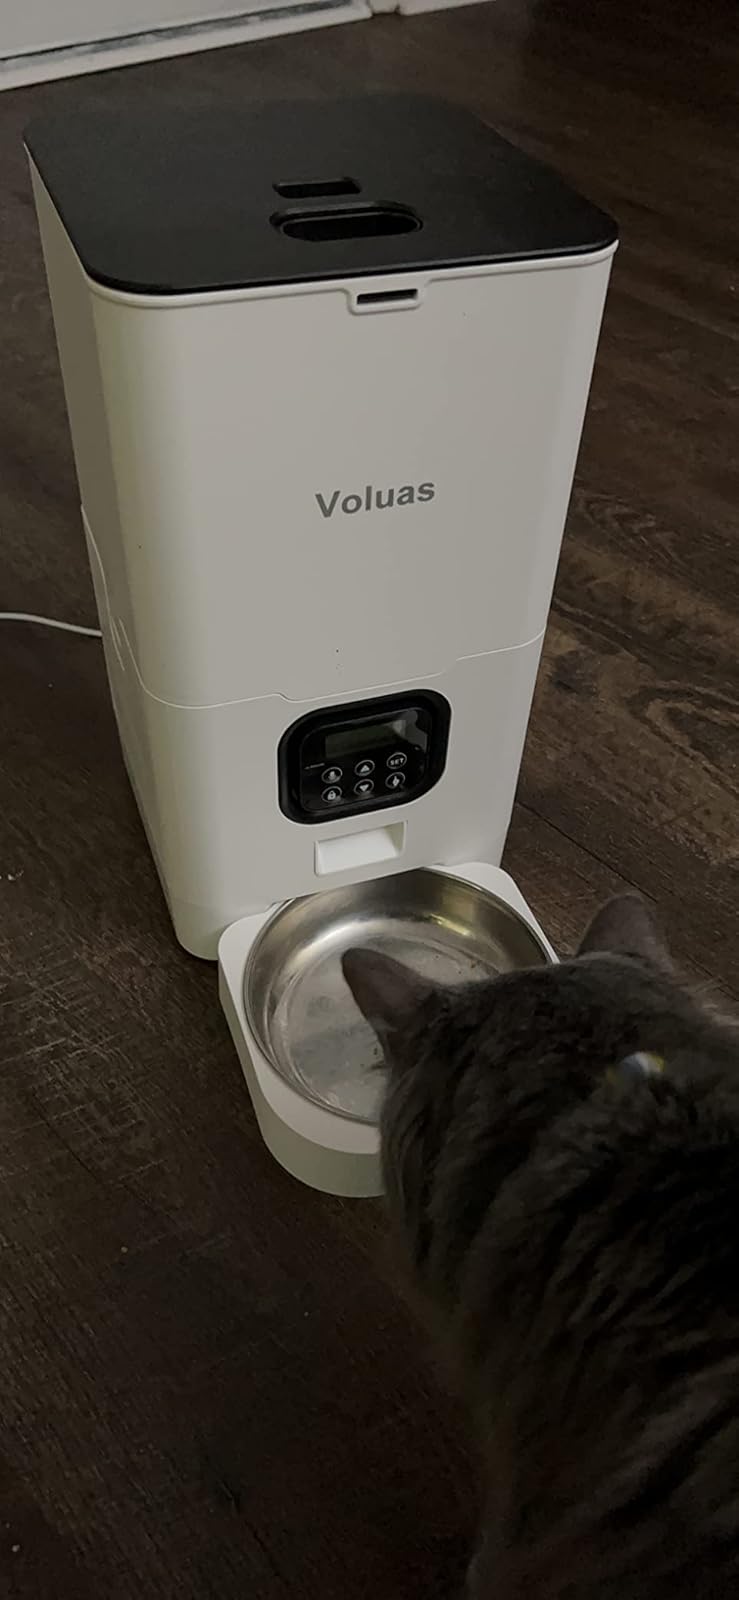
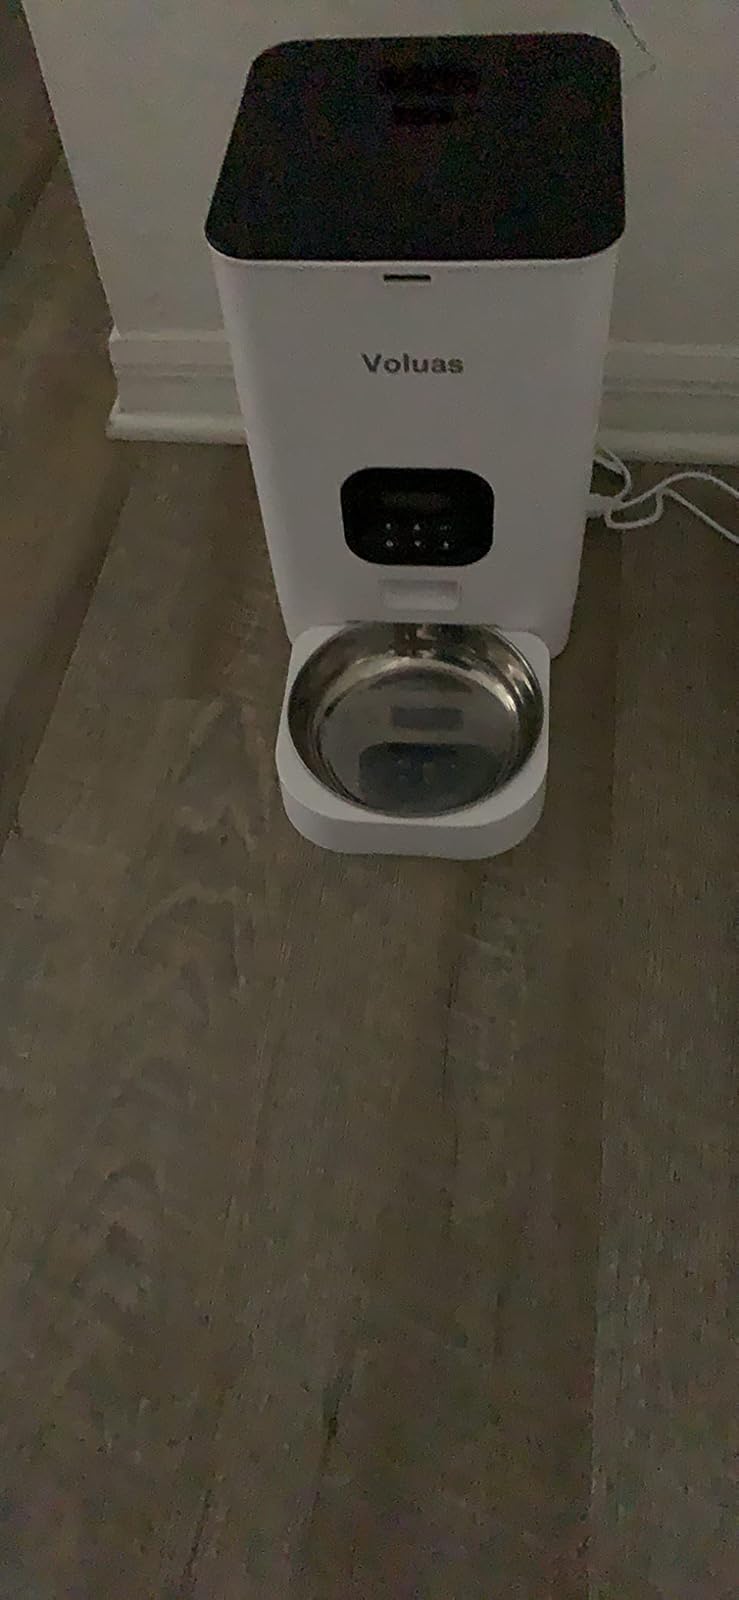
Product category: items_feeder
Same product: yes